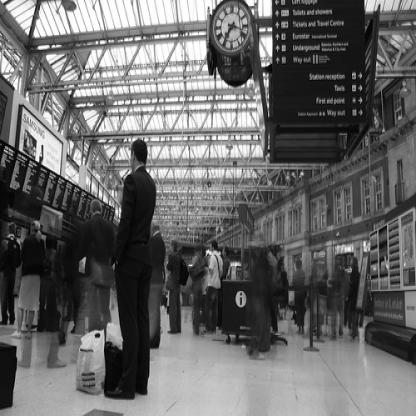
Scene: Indoor